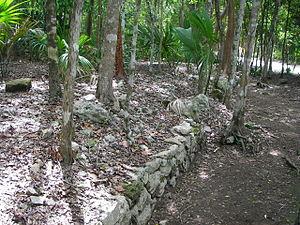
Un sacbé est un chemin construit par les Mayas des Basses-Terres. Surélevé d'une cinquantaine de centimètres, entre deux murets remplis de cailloux, il est revêtu d'un mortier calcaire pour le protéger des intempéries.